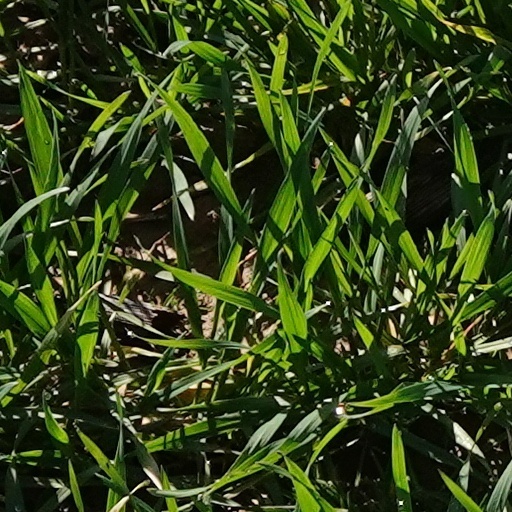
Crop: wheat